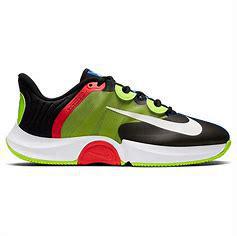
Brand: Nike
Model: Court Air Zoom GP Turbo